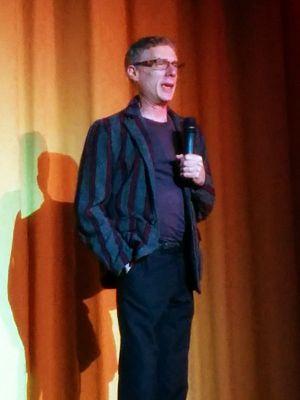
Jeffrey Friedman est un réalisateur américain.